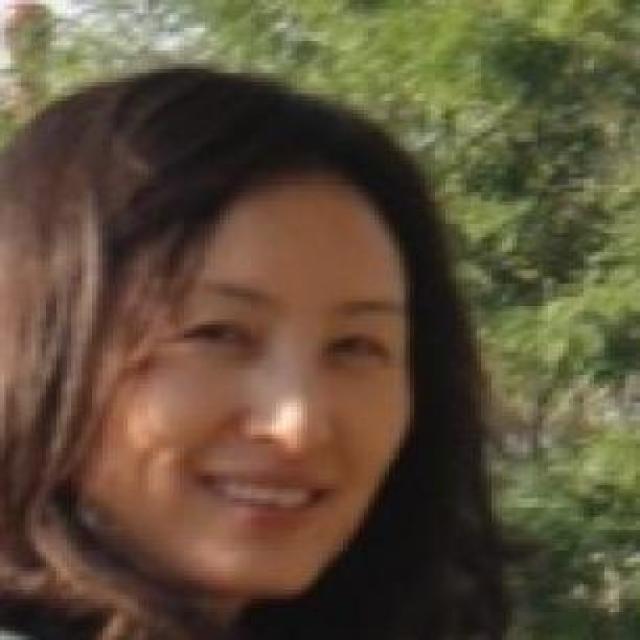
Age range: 21-44